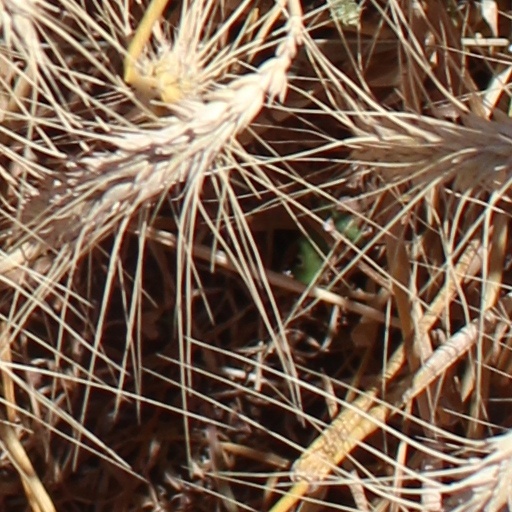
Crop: wheat